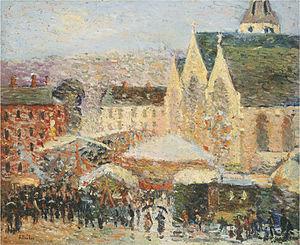
La foire Saint-Romain, autrefois appelée foire du Pardon, est une fête foraine rouennaise annuelle se déroulant de la fin octobre à la fin novembre. Elle regroupe environ 220 attractions, dont 28 attractions principales. La foire Saint-Romain de Rouen est la deuxième plus grande fête foraine de France après la foire du Trône. Jusqu'en 2014 elle s'étalait sur 1 800 mètres sur les quais rive gauche. Les quais faisant l'objet d'une rénovation globale, elle se situe dorénavant sur l'esplanade Saint-Gervais partiellement rénovée depuis 2016.